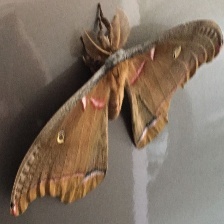
Species: POLYPHEMUS MOTH